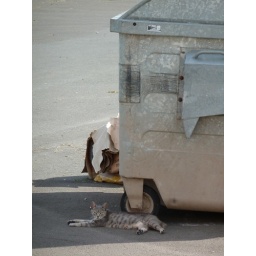
Stray cat by the dumpster outside my window